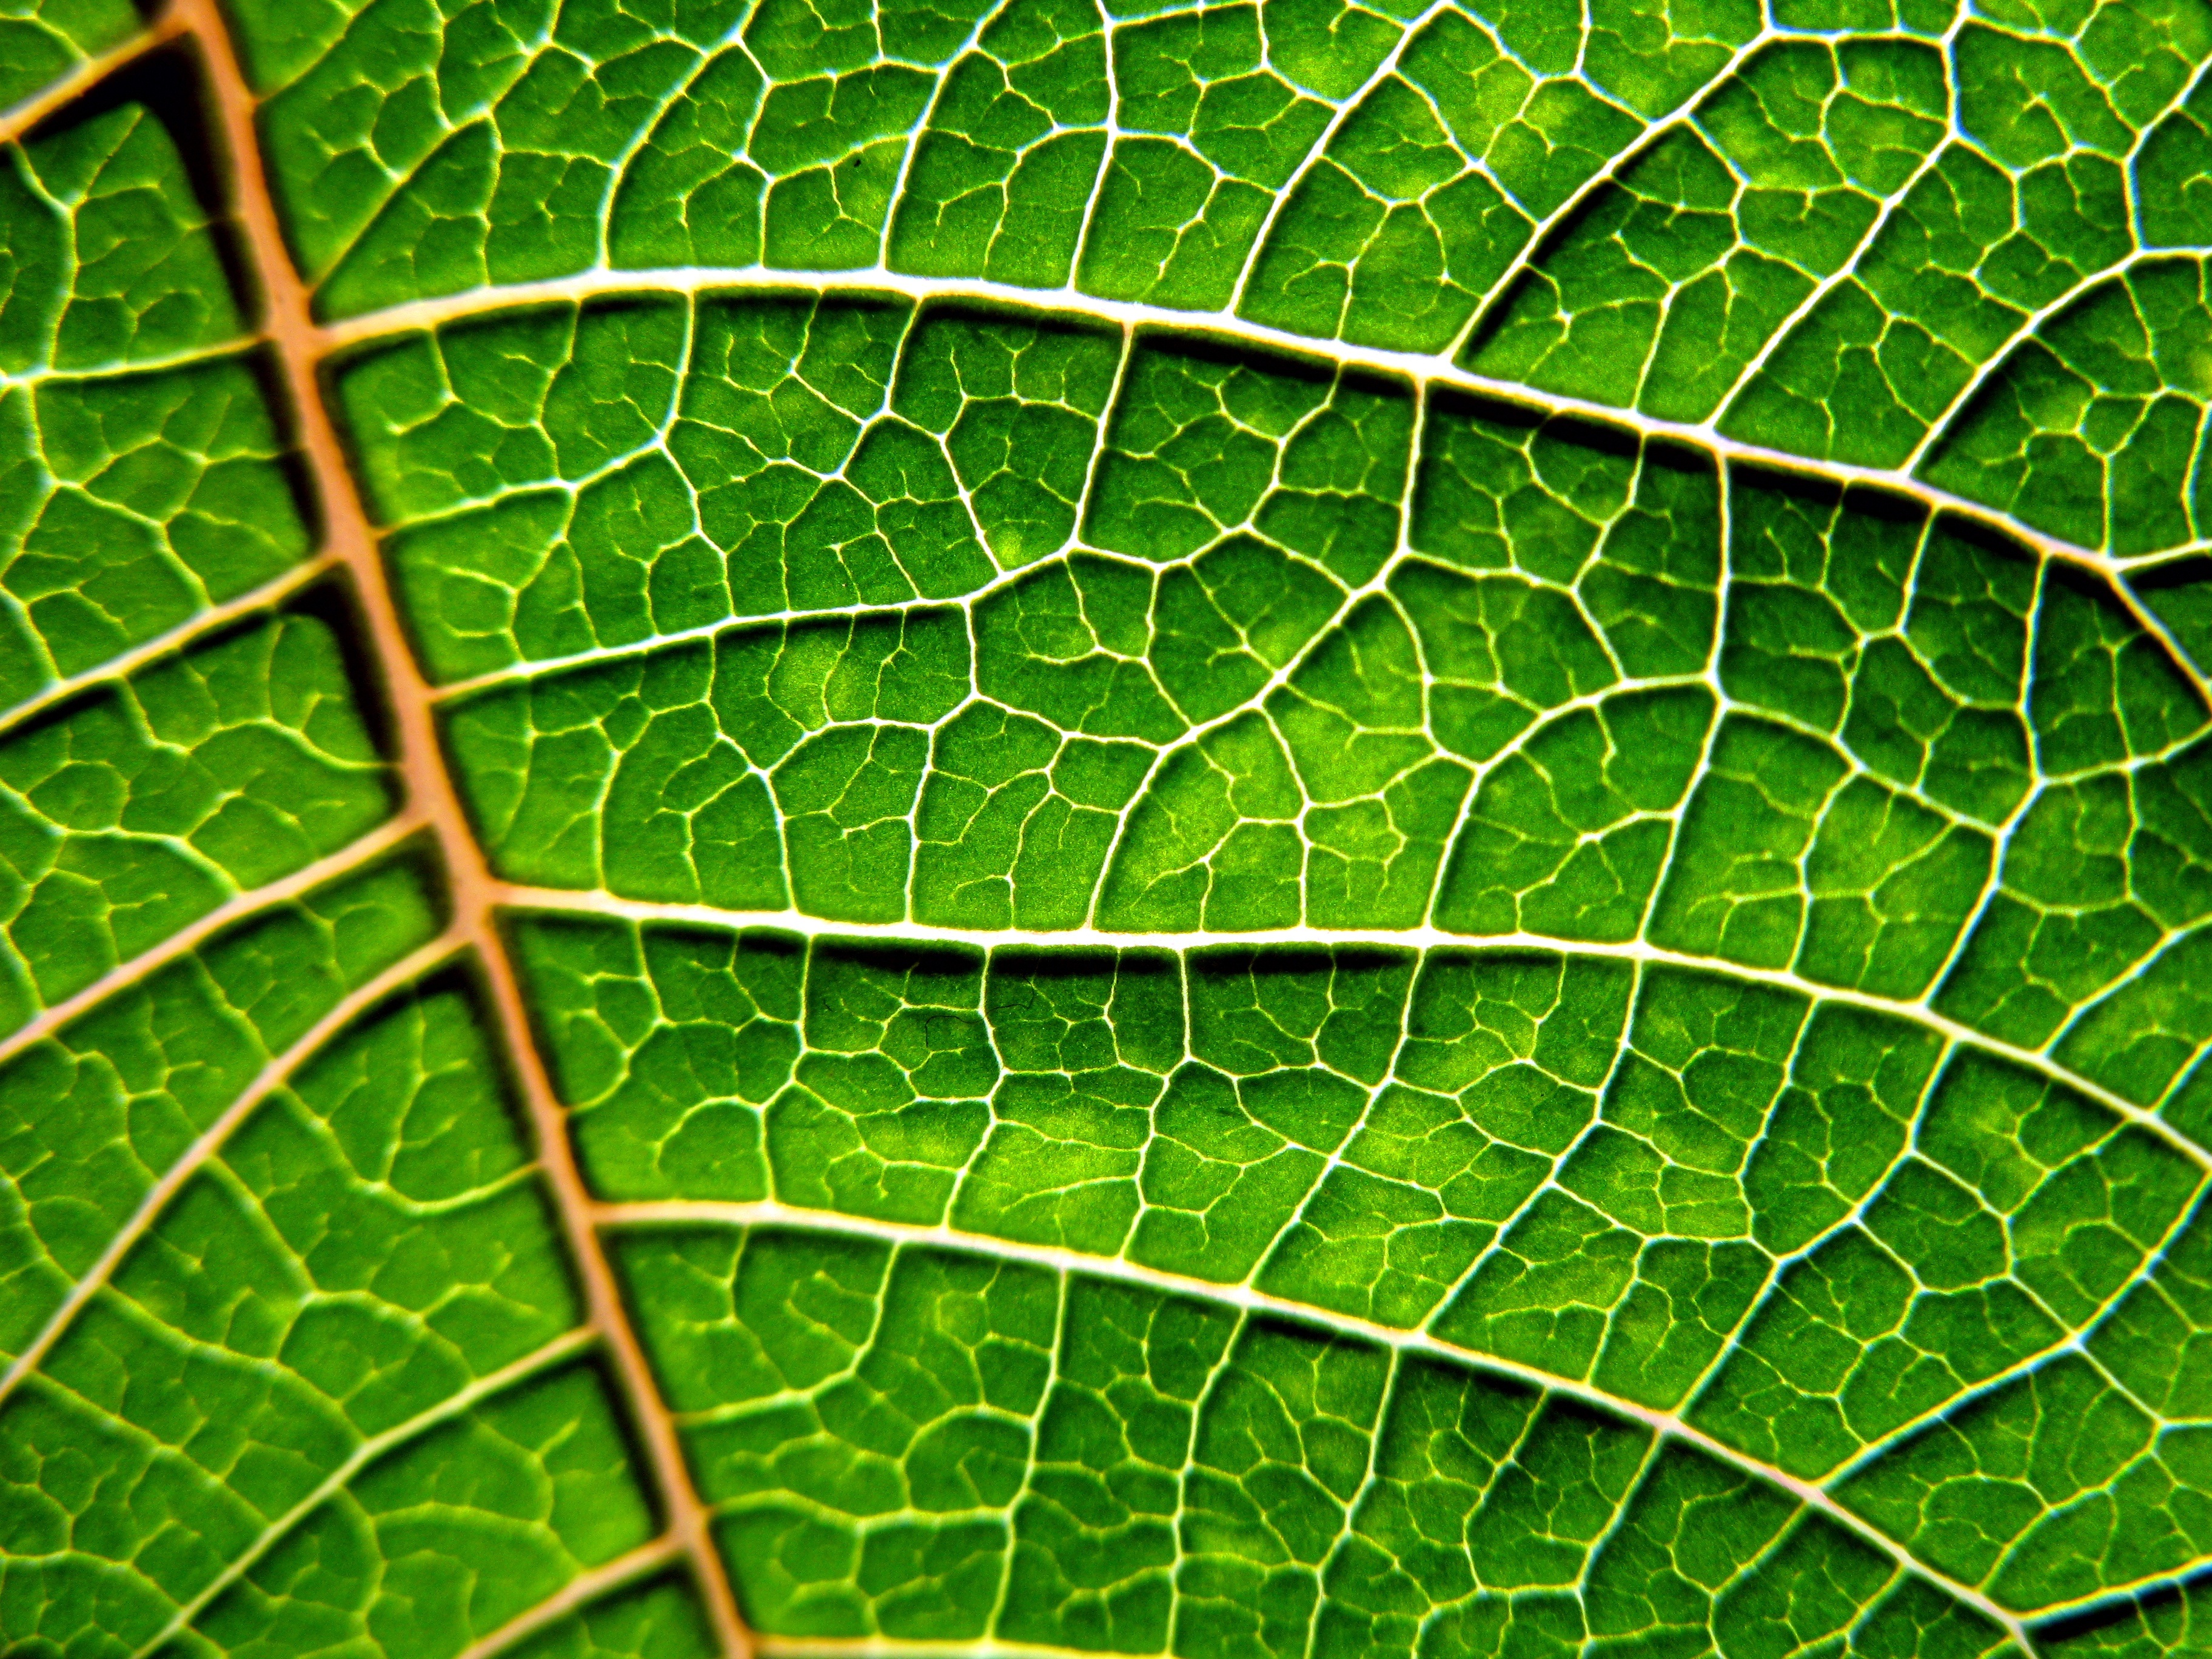
tree, nature, plant, leaf, flower, foliage, green, herb, macro, autumn, soil, botany, garden, closeup, colors, sprig, annual plant, plant stem